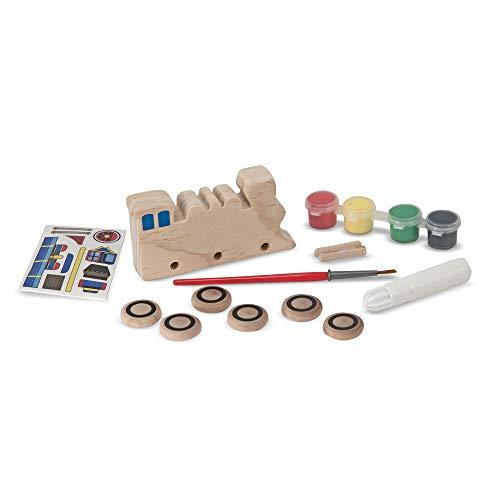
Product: Melissa & Doug Decorate-Your-Own Wooden Train Craft Kit
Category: Toys & Games | Arts & Crafts | Craft Kits | Wood
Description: Wooden train craft kit.
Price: $4.99
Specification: ProductDimensions:7x6x2inches|ItemWeight:8ounces|ShippingWeight:8.8ounces(Viewshippingratesandpolicies)|DomesticShipping:ItemcanbeshippedwithinU.S.|InternationalShipping:ThisitemcanbeshippedtoselectcountriesoutsideoftheU.S.LearnMore|ASIN:B003AHG3HE|Itemmodelnumber:4576|Manufacturerrecommendedage:4-8years